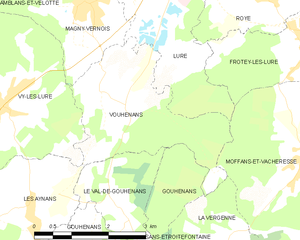
Carte des communes françaises